Hakkapeliittain Marssi

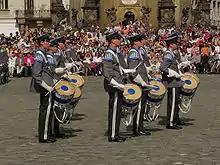
The Conscript Band of the Finnish Defence Forces

The march originates from the times of Thirty Years' War when a Finnish light cavalryman was known as a , and it became popular with military bands. Its most familiar lyrics were written in 1872 by Fenno-Swedish poet Zacharias Topelius; the piece is commonly known as the "March of the Finnish Cavalry during the Thirty Years War". The Prussian army officially adopted it for use in 1891; it is now a standard of the German marching band repertoire.